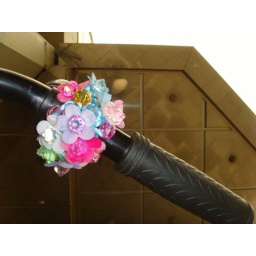
and my hat in the ceiling mirror